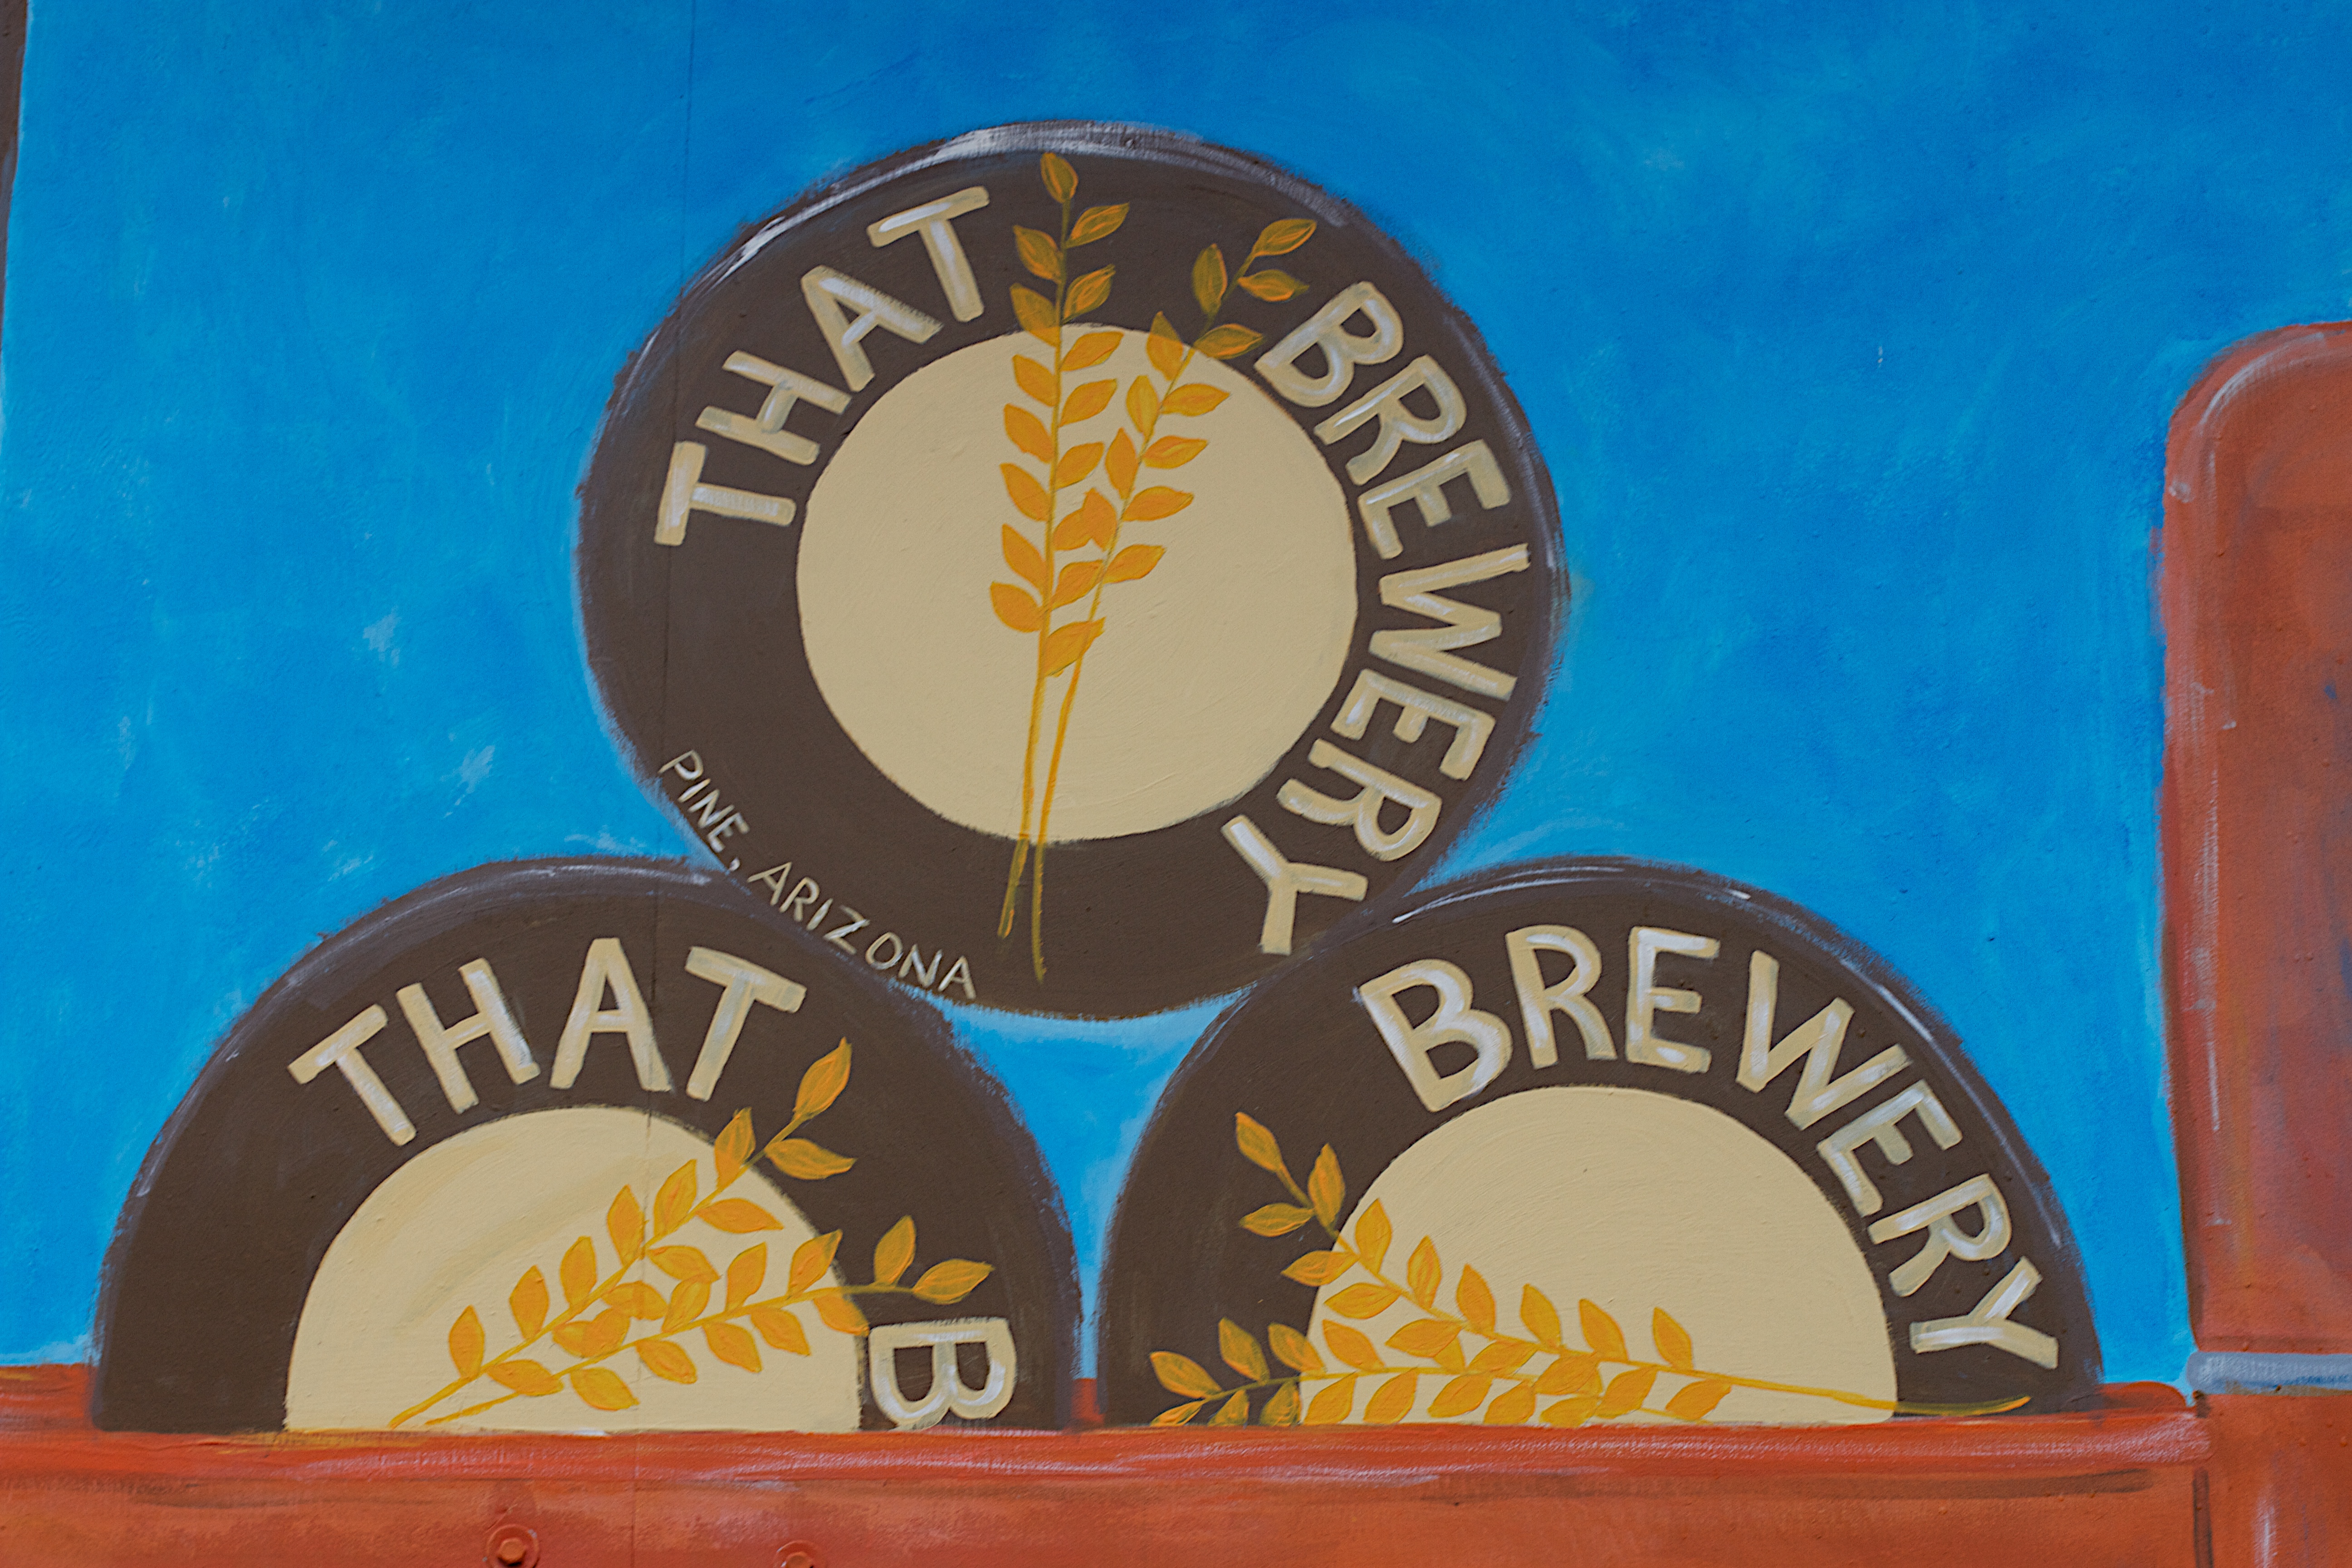
sign, color, blue, beer, art, mural, shape, thatbrewery